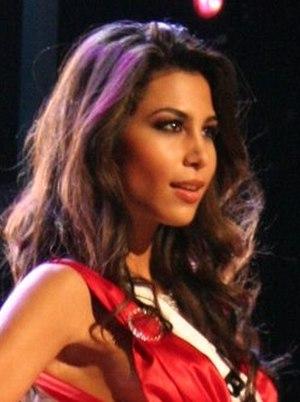
Miss Univers 2007, est la 56ᵉ élection de Miss Univers, qui a lieu le 28 mai 2007, au National Auditorium de Mexico, au Mexique. La cérémonie a été animé par l'acteur américain Mario López et Vanessa Minnillo, Miss Teen USA 1998.
Jessica Anne Jordan Burton fut Miss Bolivie 2007 et Reine internationale du café 2008, avant de se lancer dans une carrière politique en Bolivie.